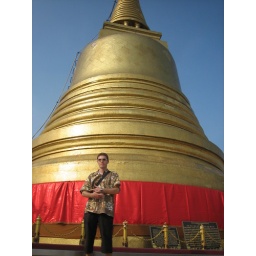
Me by a monument on top of some hill